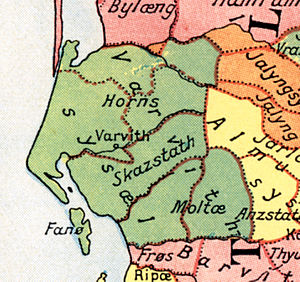
Vardesyssel
Vardesyssel i Vestjylland
Vardesyssel var et middelalderligt syssel, der bestod af seks herreder: